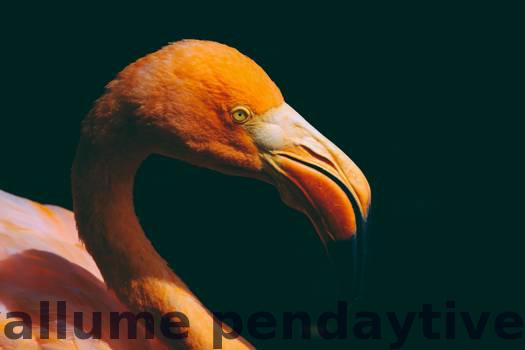
Label: Watermark